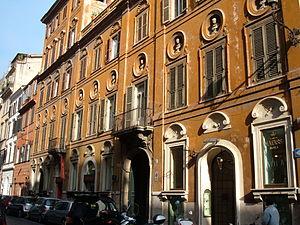
La Via del Babuino est une rue du centre de Rome, dans le rione Campo Marzio. Elle relie la piazza del Popolo avec la piazza di Spagna et fait partie intégrante du complexe de rues connu sous le nom de Trident.